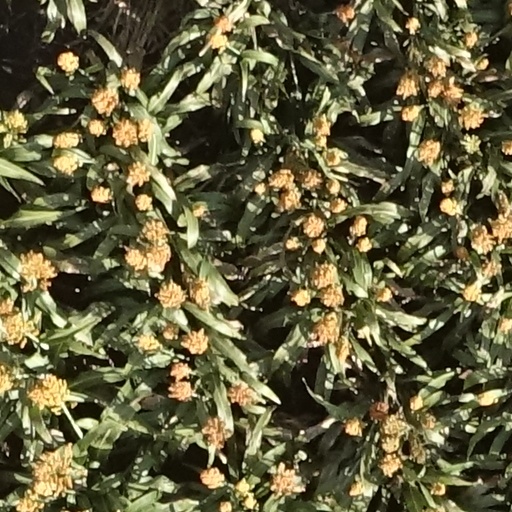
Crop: sorghum